List of birds of Maryland

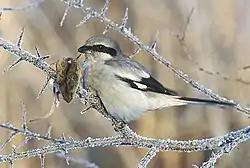
Northern shrike

The vireos are a group of small- to medium-sized passerine birds. They are typically greenish in color and resemble the wood-warblers, except for their heavier bills. Seven species have been recorded in Maryland.